Sex worker

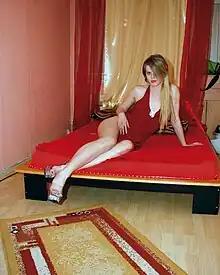
A German sex worker in a brothel

A sex worker is a person who provides sex work, either on a regular or occasional basis. The term is used in reference to those who work in all areas of the sex industry. According to one view, sex work is voluntary "and is seen as the commercial exchange of sex for money or goods". Thus it differs from sexual exploitation, or the forcing of a person to commit sexual acts.